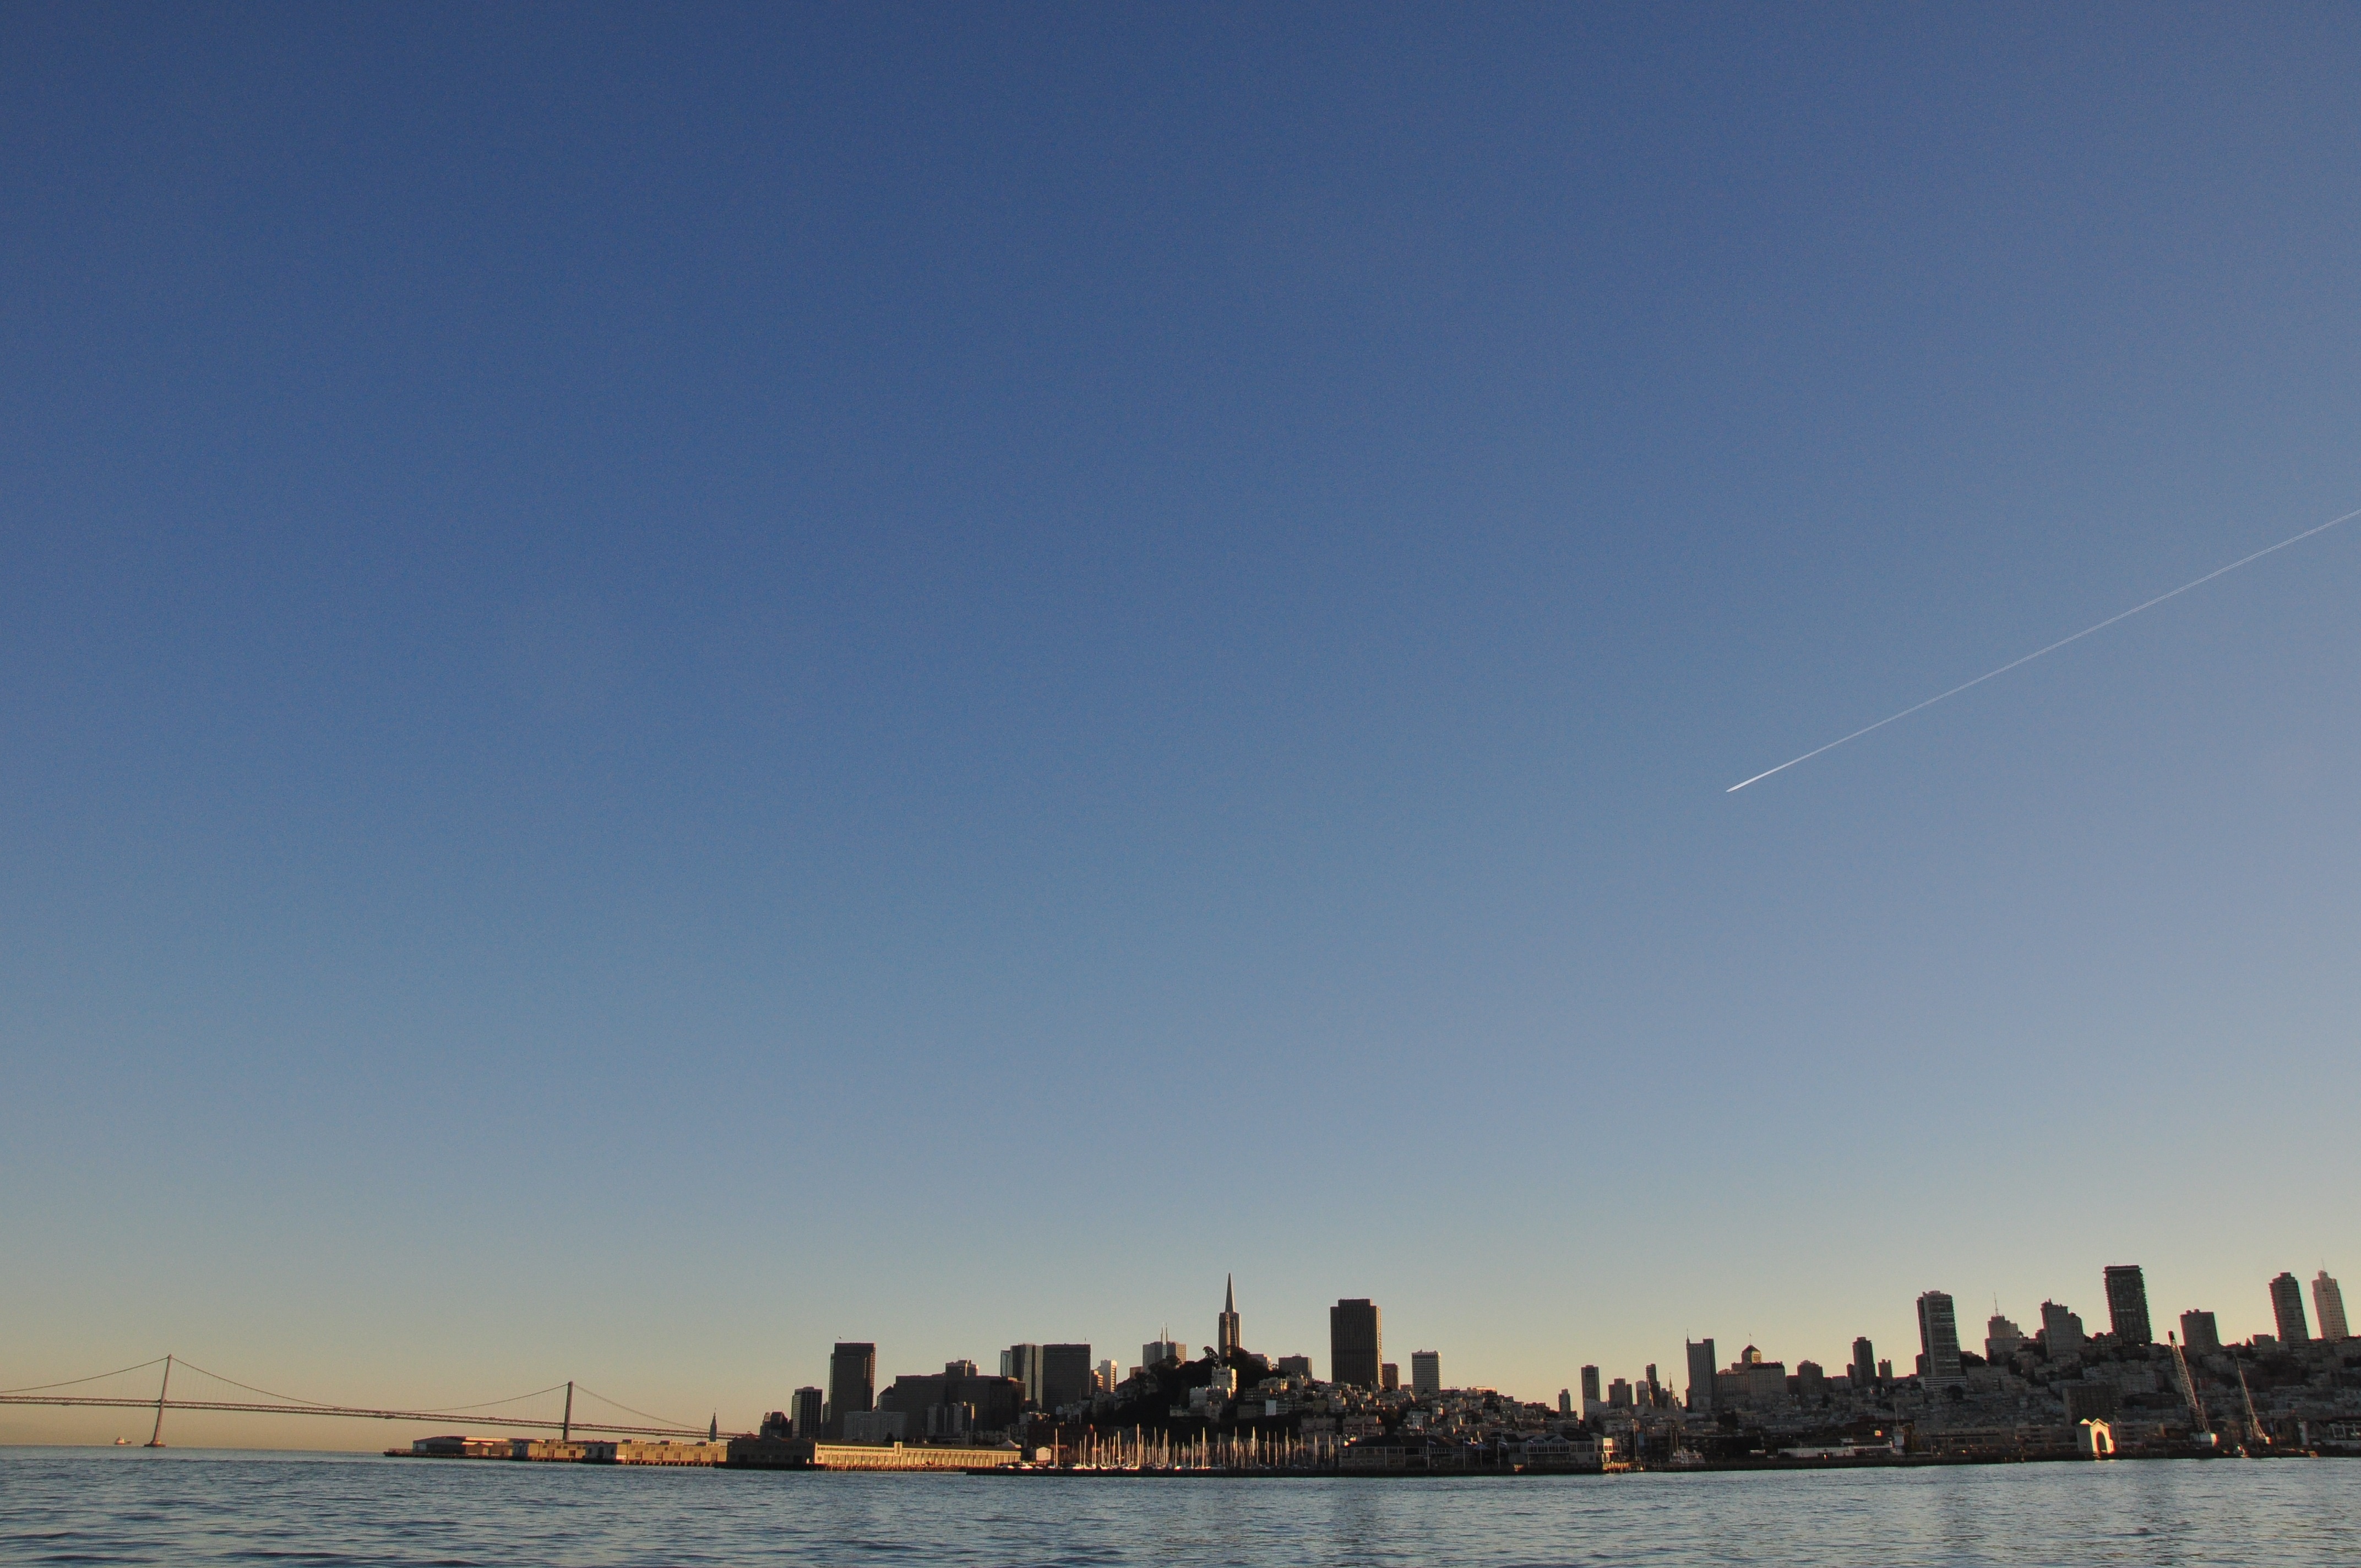
beach, landscape, sea, coast, water, ocean, horizon, architecture, sky, sunset, boat, bridge, skyline, morning, shore, view, dawn, city, flying, cityscape, golden gate bridge, san francisco, dusk, evening, twilight, vehicle, sailing, bay, landmark, harbor, blue, marina, california, skyscrapers, buildings, watercraft, metropole, bay area